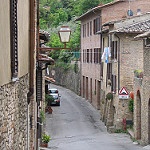
Label: street